Dorchester South Burying Ground

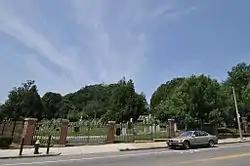

The Dorchester South Burying Ground is a historic graveyard on Dorchester Avenue in the Dorchester neighborhood of Boston, Massachusetts. Established in 1814, it is the second oldest cemetery in Dorchester, after the North Burying Ground. It is a roughly parcel on the west side of Dorchester Avenue, north of Dorchester Lower Mills. A paved roadway provides circulation around the perimeter of the property. There is some evidence that the cemetery was formally terraced, due to the sloping terrain, but there is no evidence of curbing that might have been used for this purpose. One of the cemetery's most prominent features is a line of granite tombs along the southern boundary.